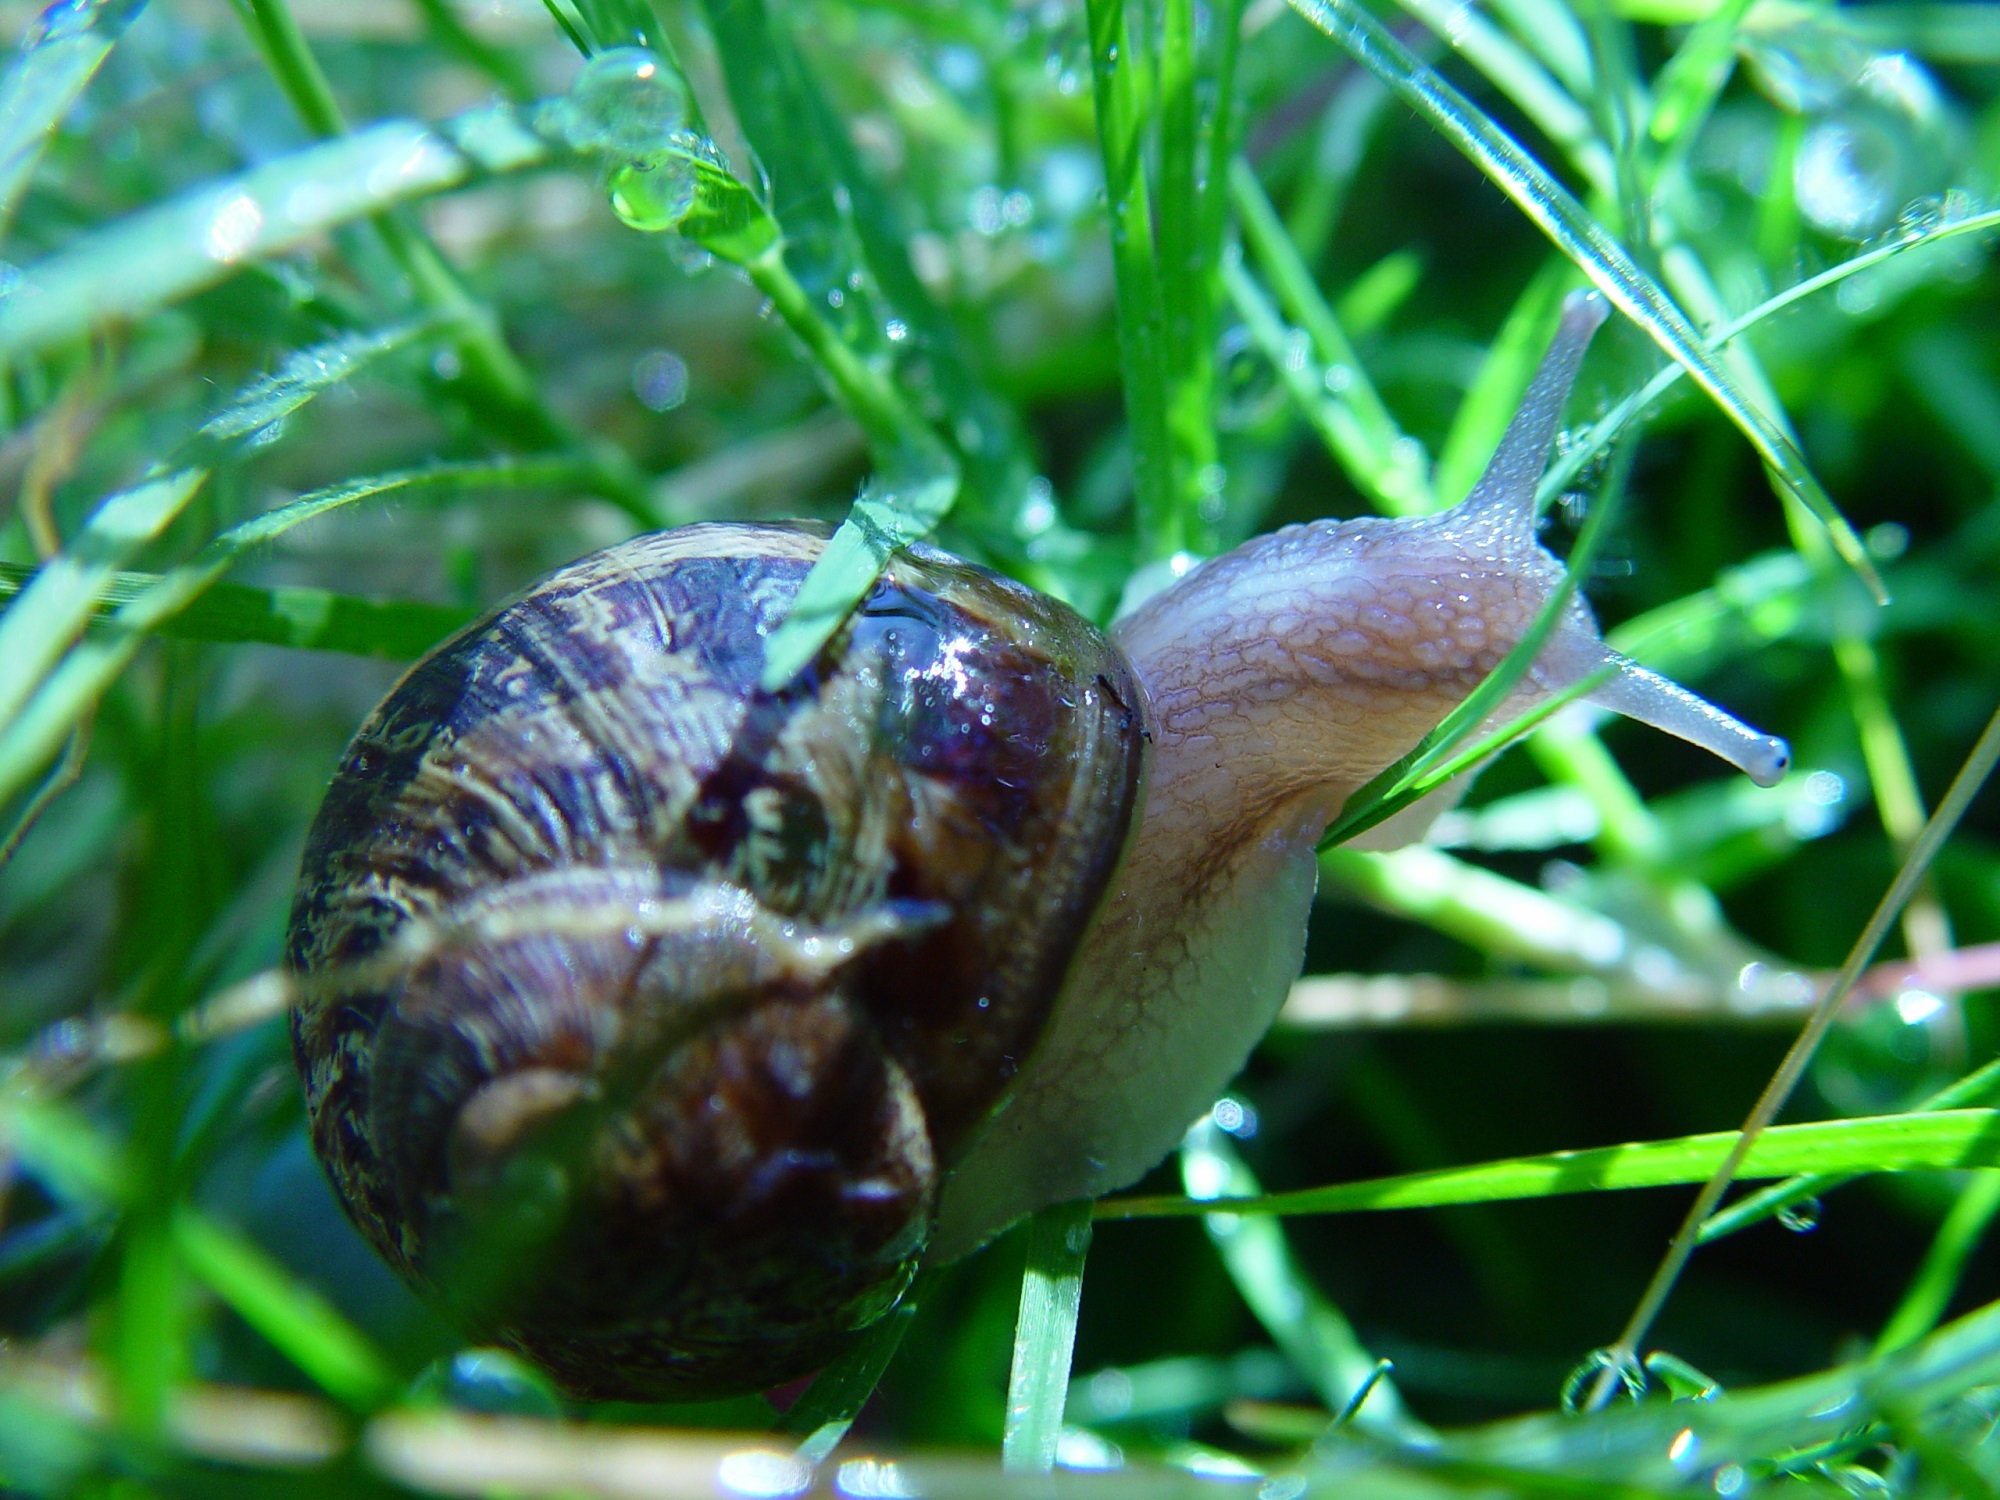
nature, photography, spiral, flower, land, wildlife, green, insect, macro, garden, fauna, shell, invertebrate, close up, snail, slimy, exotic, slow, molluscs, helix, gastropod, macro photography, marine biology, snails and slugs